Turkish capture of Smyrna

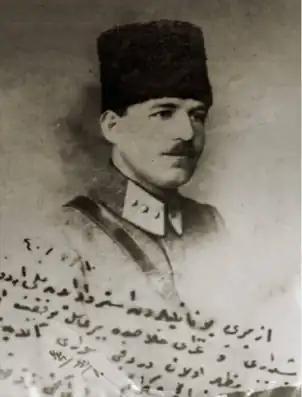
Handwritten letter of thanks given by Colonel Ahmet Zeki (Soydemir) to Captain Şerafeddin (İzmir) in the 4th Cavalry Regiment. "My thanks to the 4th Cavalry Regiment, which was the vanguard of the National Army that reclaimed İzmir from the Greeks, and to the success in the War of Salvation. 10/September/1922. 2nd Cavalry Division Commander."

Accounts of the Turkish entry vary in sources. According to Giles Milton, the first Turkish unit to enter the city on 9 September was a cavalry troop that was met by Captain Thesiger of HMS "King George V". Captain Thesiger in his report inaccurately stated that he spoke to the 3rd Cavalry Regiment's commander. In reality he spoke with the 13th Cavalry Regiment's commander with Lieutenant Colonel within the 2nd Cavalry Division, as the 3rd Regiment under the command of Colonel Ferit was liberating Karşıyaka under the 14th Cavalry Division. The inaccuracy of British reports throughout the war were also remarked by the British Prime Minister Lloyd George. Lieutenant Ali Rıza Akıncı's unit also met with a British officer in a car on the railroad tracks near the sea. The officer told them not to enter the city, yet they did not listen and continued their march. At the moment they entered the Kordon they encountered a French captain in a black automobile which urged them to be quick and shouted the following: "Hurry, your homeland is about to be burned. The Armenians will burn the city, save the people, occupy the city at once." The Cavalry continued their march. On their road thousands of Greek soldiers and officers as well as Irregulars were throwing their weapons and surrendering. Though a tense stand-off ensued and a grenade, which failed to explode, was tossed at the feet of the Turkish cavalry officer (The grenade thrower is also mentioned by George Horton as "some fool threw a bomb", and that the commander of the unit "received bloody cuts about the head.") Grace Williamson, of the city's English Nursing Home, remarked, "What a week we have spent!! I believe there was hardly a bit of trouble, only one silly fellow fired at the officers... No shooting in the streets!" Captain Şerafettin's horse as a result of the grenade wounds died. Unlike Horton and Williamson, Captain Şerafettin does not use the words fool or silly and mentions the grenade thrower as a civilian who had a sword in his belt. The grenade also wounded the captain.